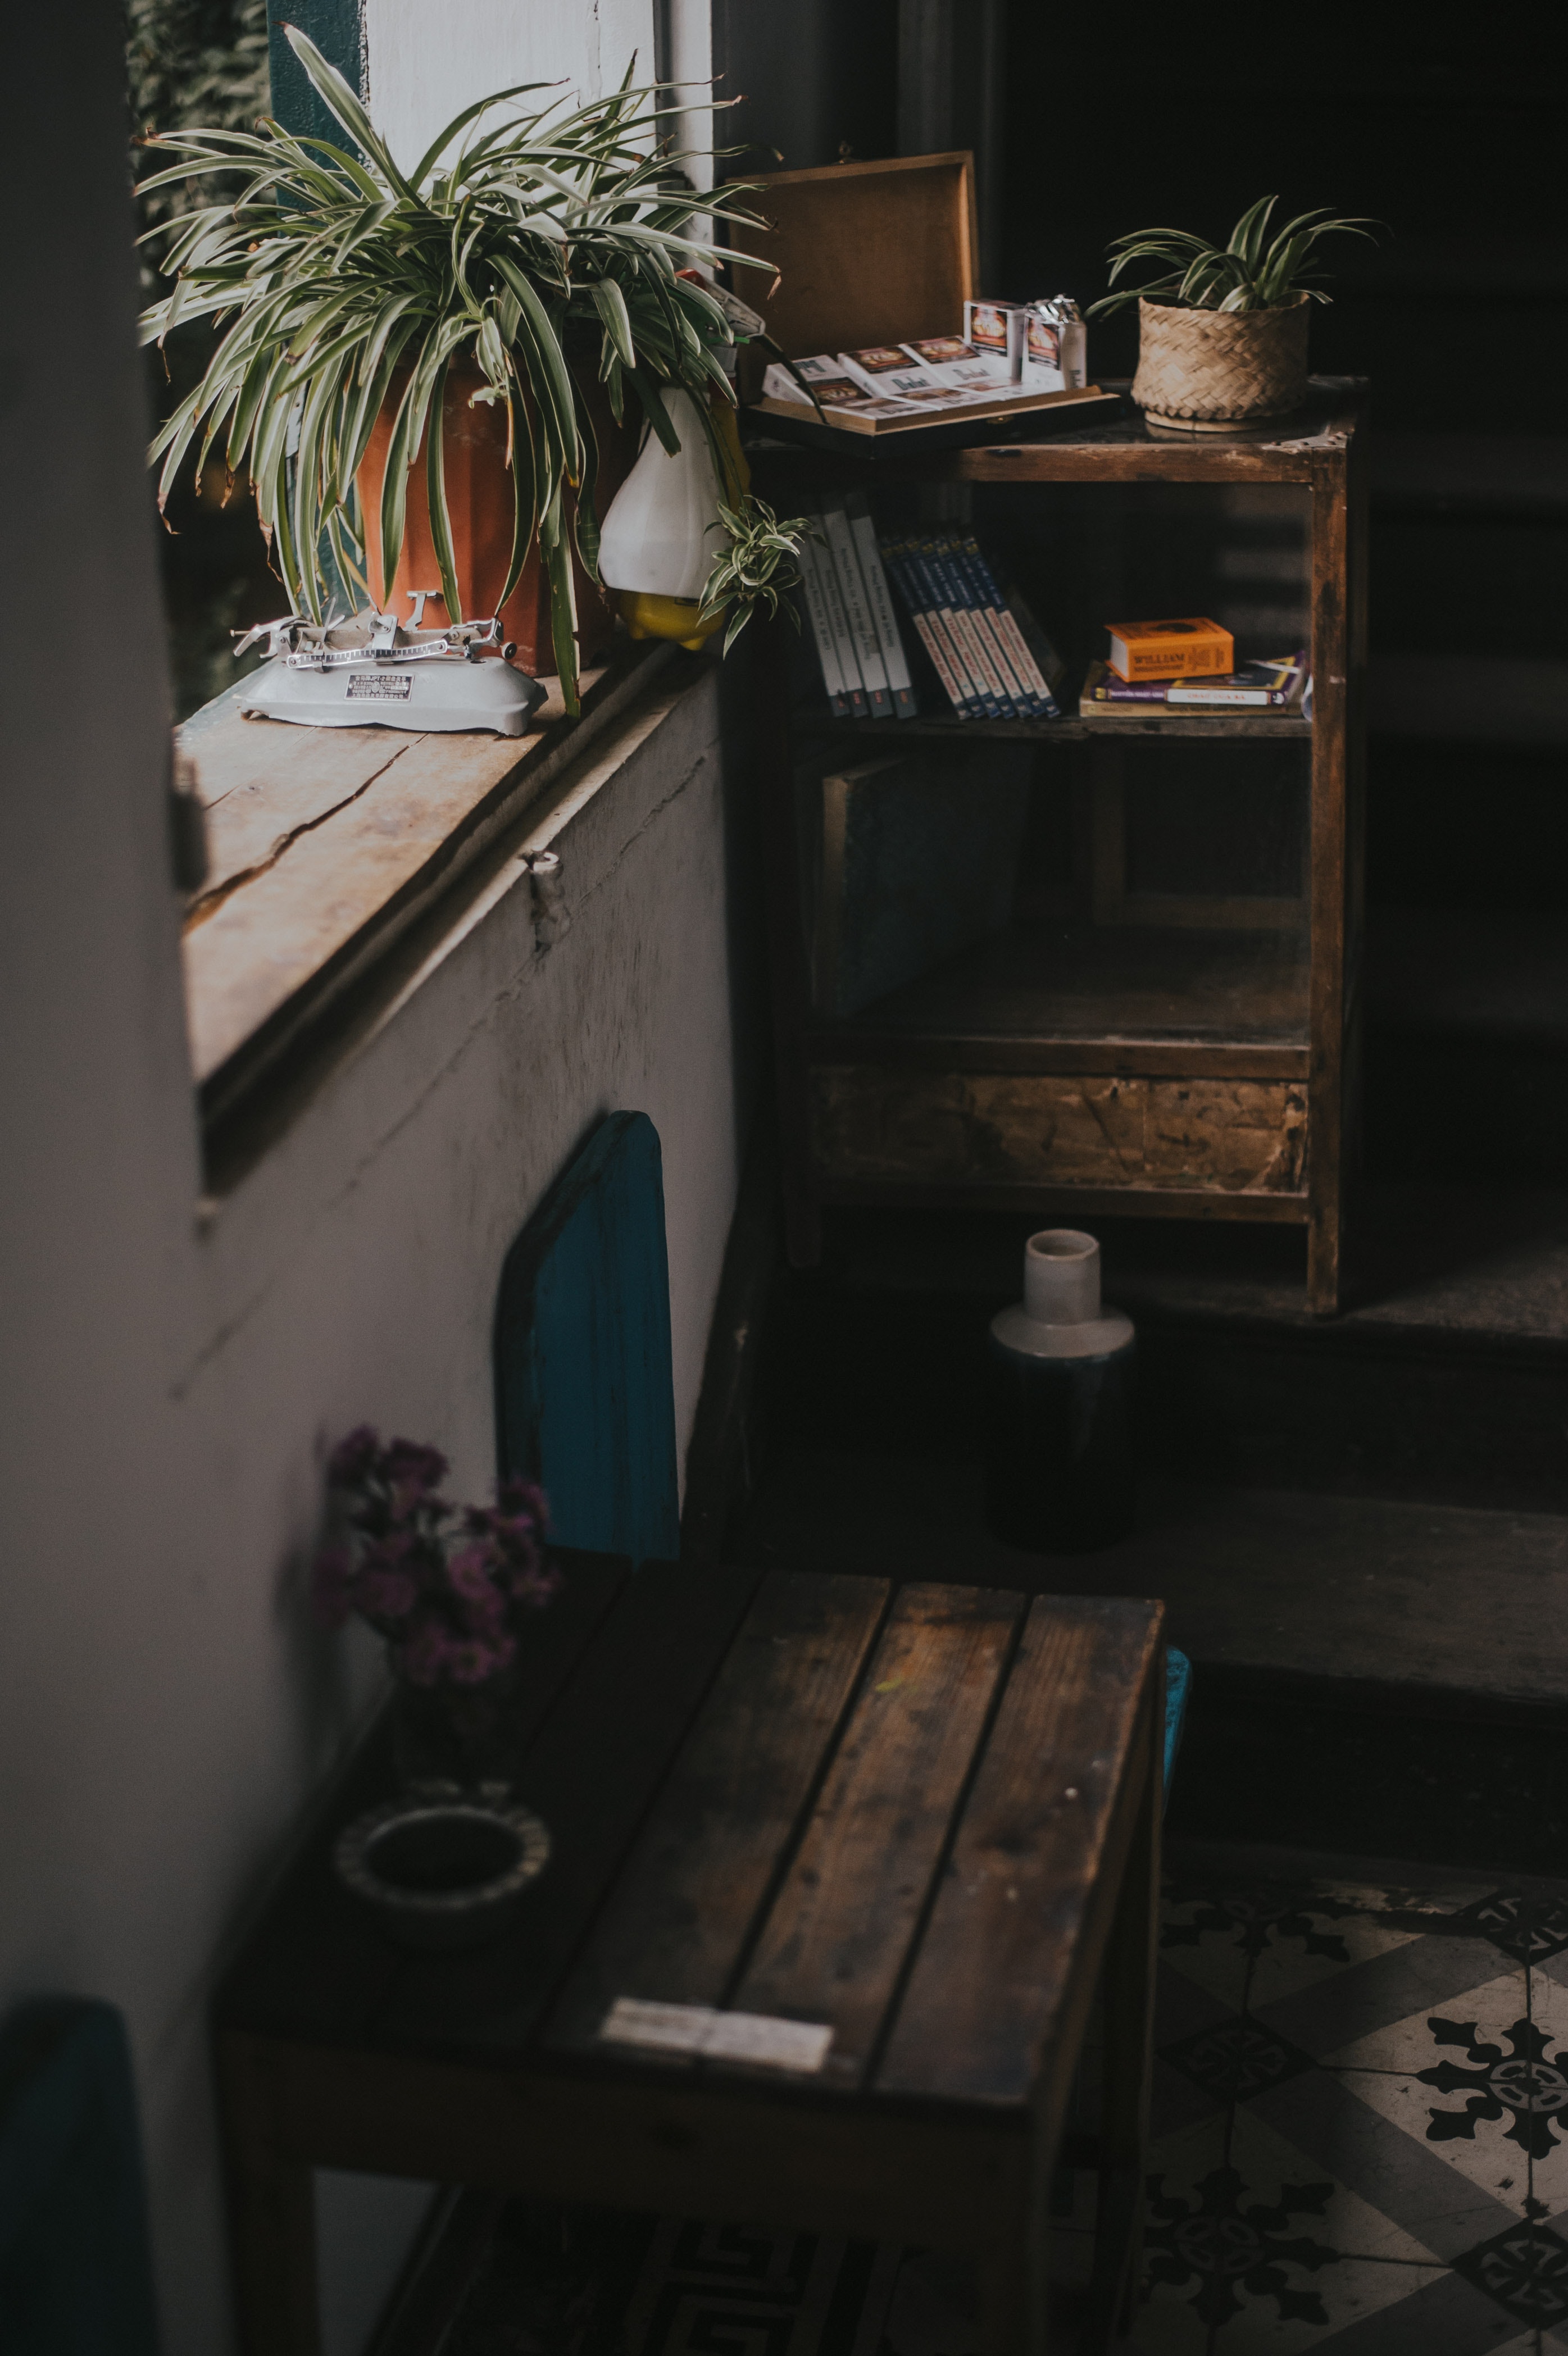
room, furniture, desk, house, table, chest of drawers, chair, home, window, interior design, floor, darkness, building